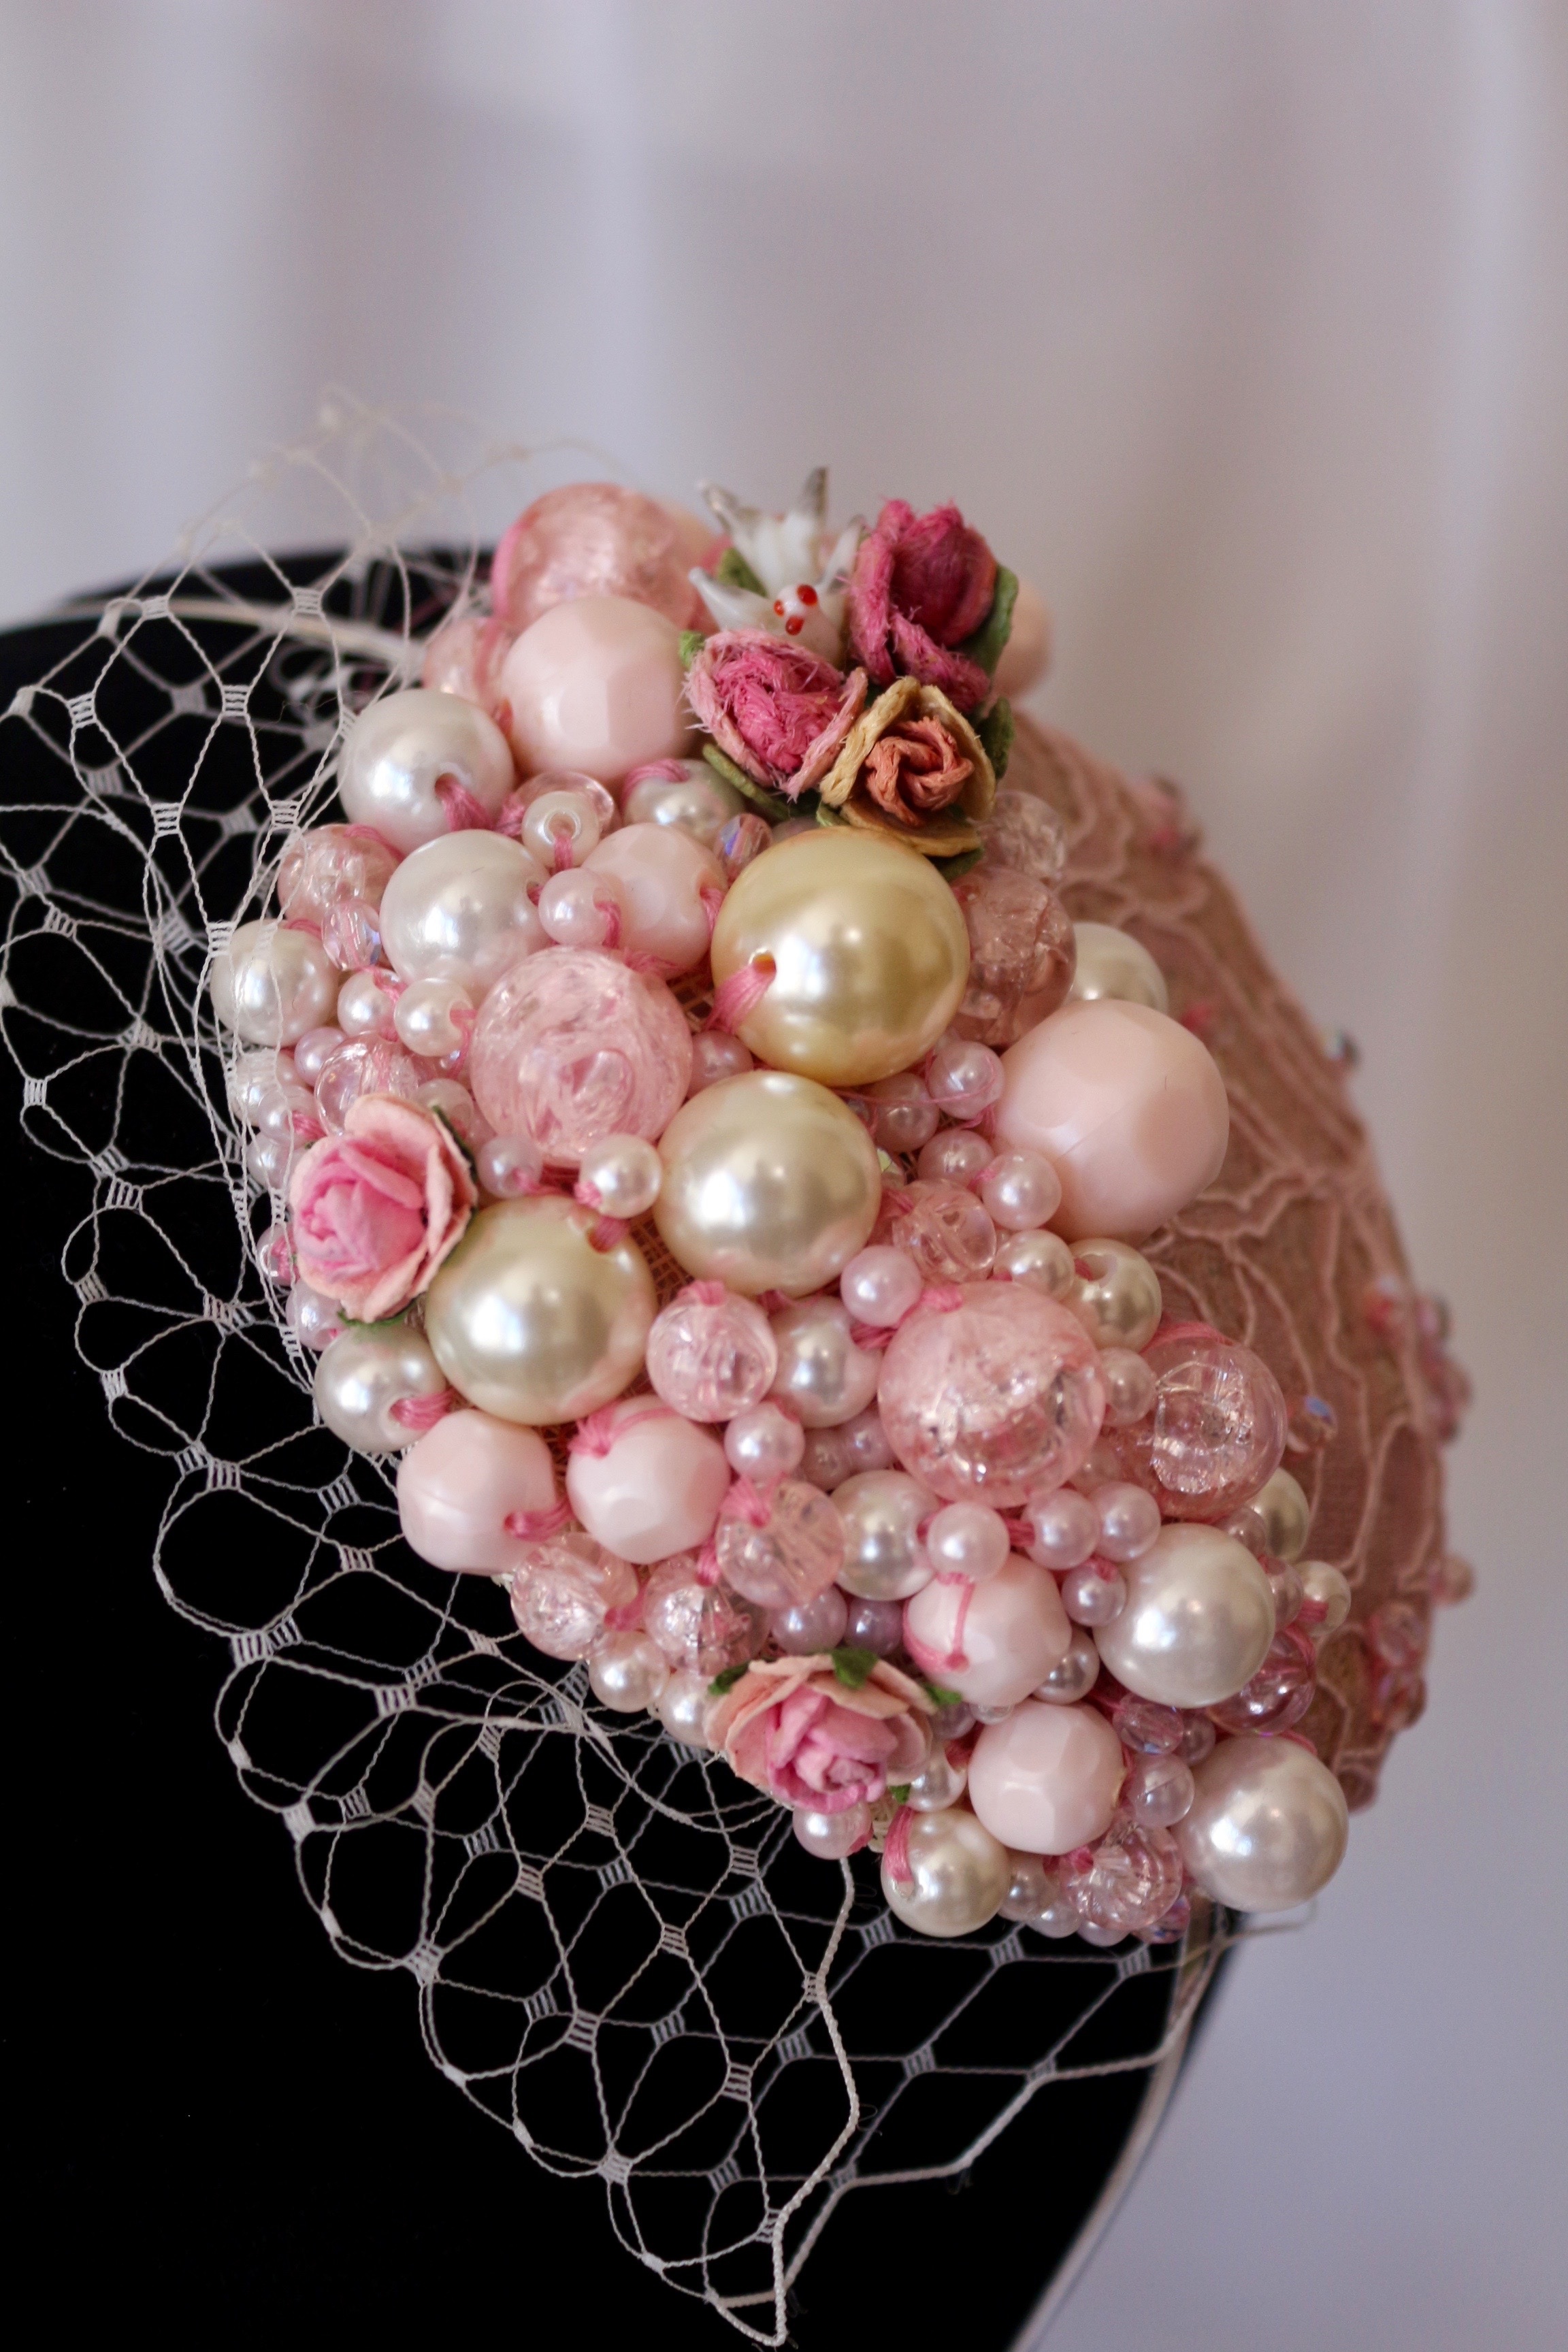
plant, vintage, retro, flower, petal, food, produce, fashion, pink, wedding, bride, jewelry, ivory, luxury, floristry, pearls, bridal, precious, flowering plant, flower bouquet, head band, floral design, centrepiece, flower arranging, fascinator